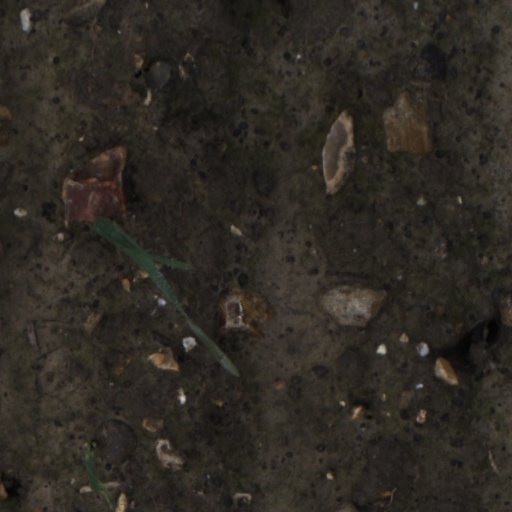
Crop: wheat